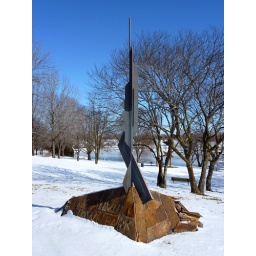
The base of the sign for one of Bartlesville's best parks is in need of some repair.